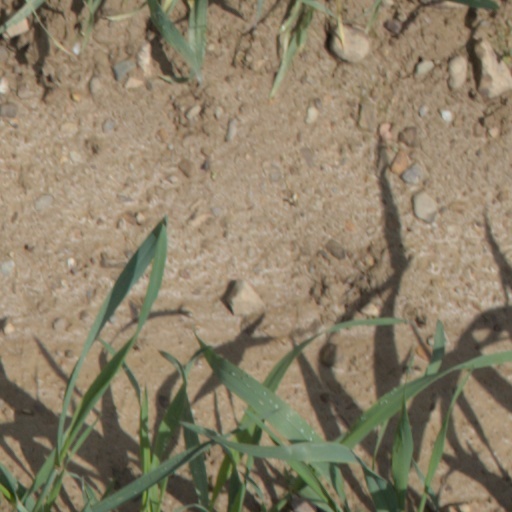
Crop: wheat